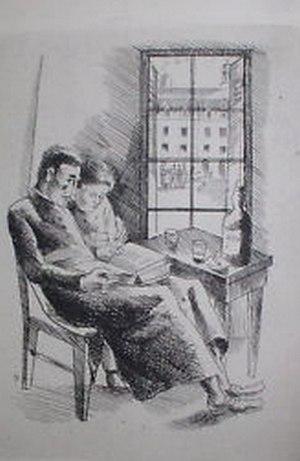
Illustration de Fernand Siméon (1884-1928) pour ""Sébastien Roch"", roman d'Octave Mirbeau (1848-1917). Éditions A. et G. Mornay, collection «
Le Père de Kern est un personnage du roman autobiographique de l’écrivain français Octave Mirbeau, Sébastien Roch.